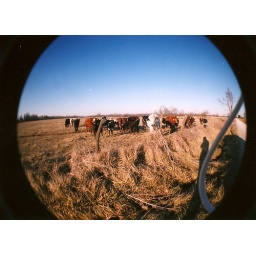
Moo cows in fish eye